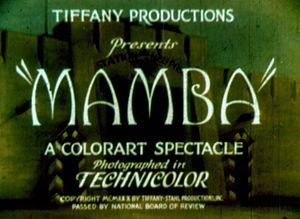
Mamba est un film américain réalisé par Albert S. Rogell, sorti en 1930.